Charles Goodall & Sons

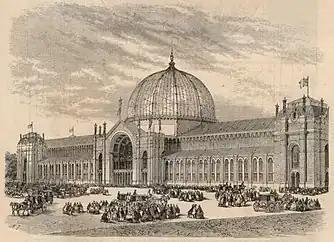
View of the1862 International Exhibition Hall in South Kensington, London where Goodall received its first medal.

Demand continued to far outweigh supply, and additional premises were secured nearby the Camden Works to ensure burgeoning market could be fulfilled. In 1862, such growth was accelerated when the Crown elected to reduce the tax on playing cards from one shilling to three pence. Such a price reduction catalysed a threefold increase in demand over the subsequent years, with Goodall's production eclipsing two million packs. It was at this time that the firm received its first international prize when the brand received a medal at 1862 Great London Exposition hosted in South Kensington. This was shortly followed by yet more prize medals at the 1867 Paris Exposition Universelle.